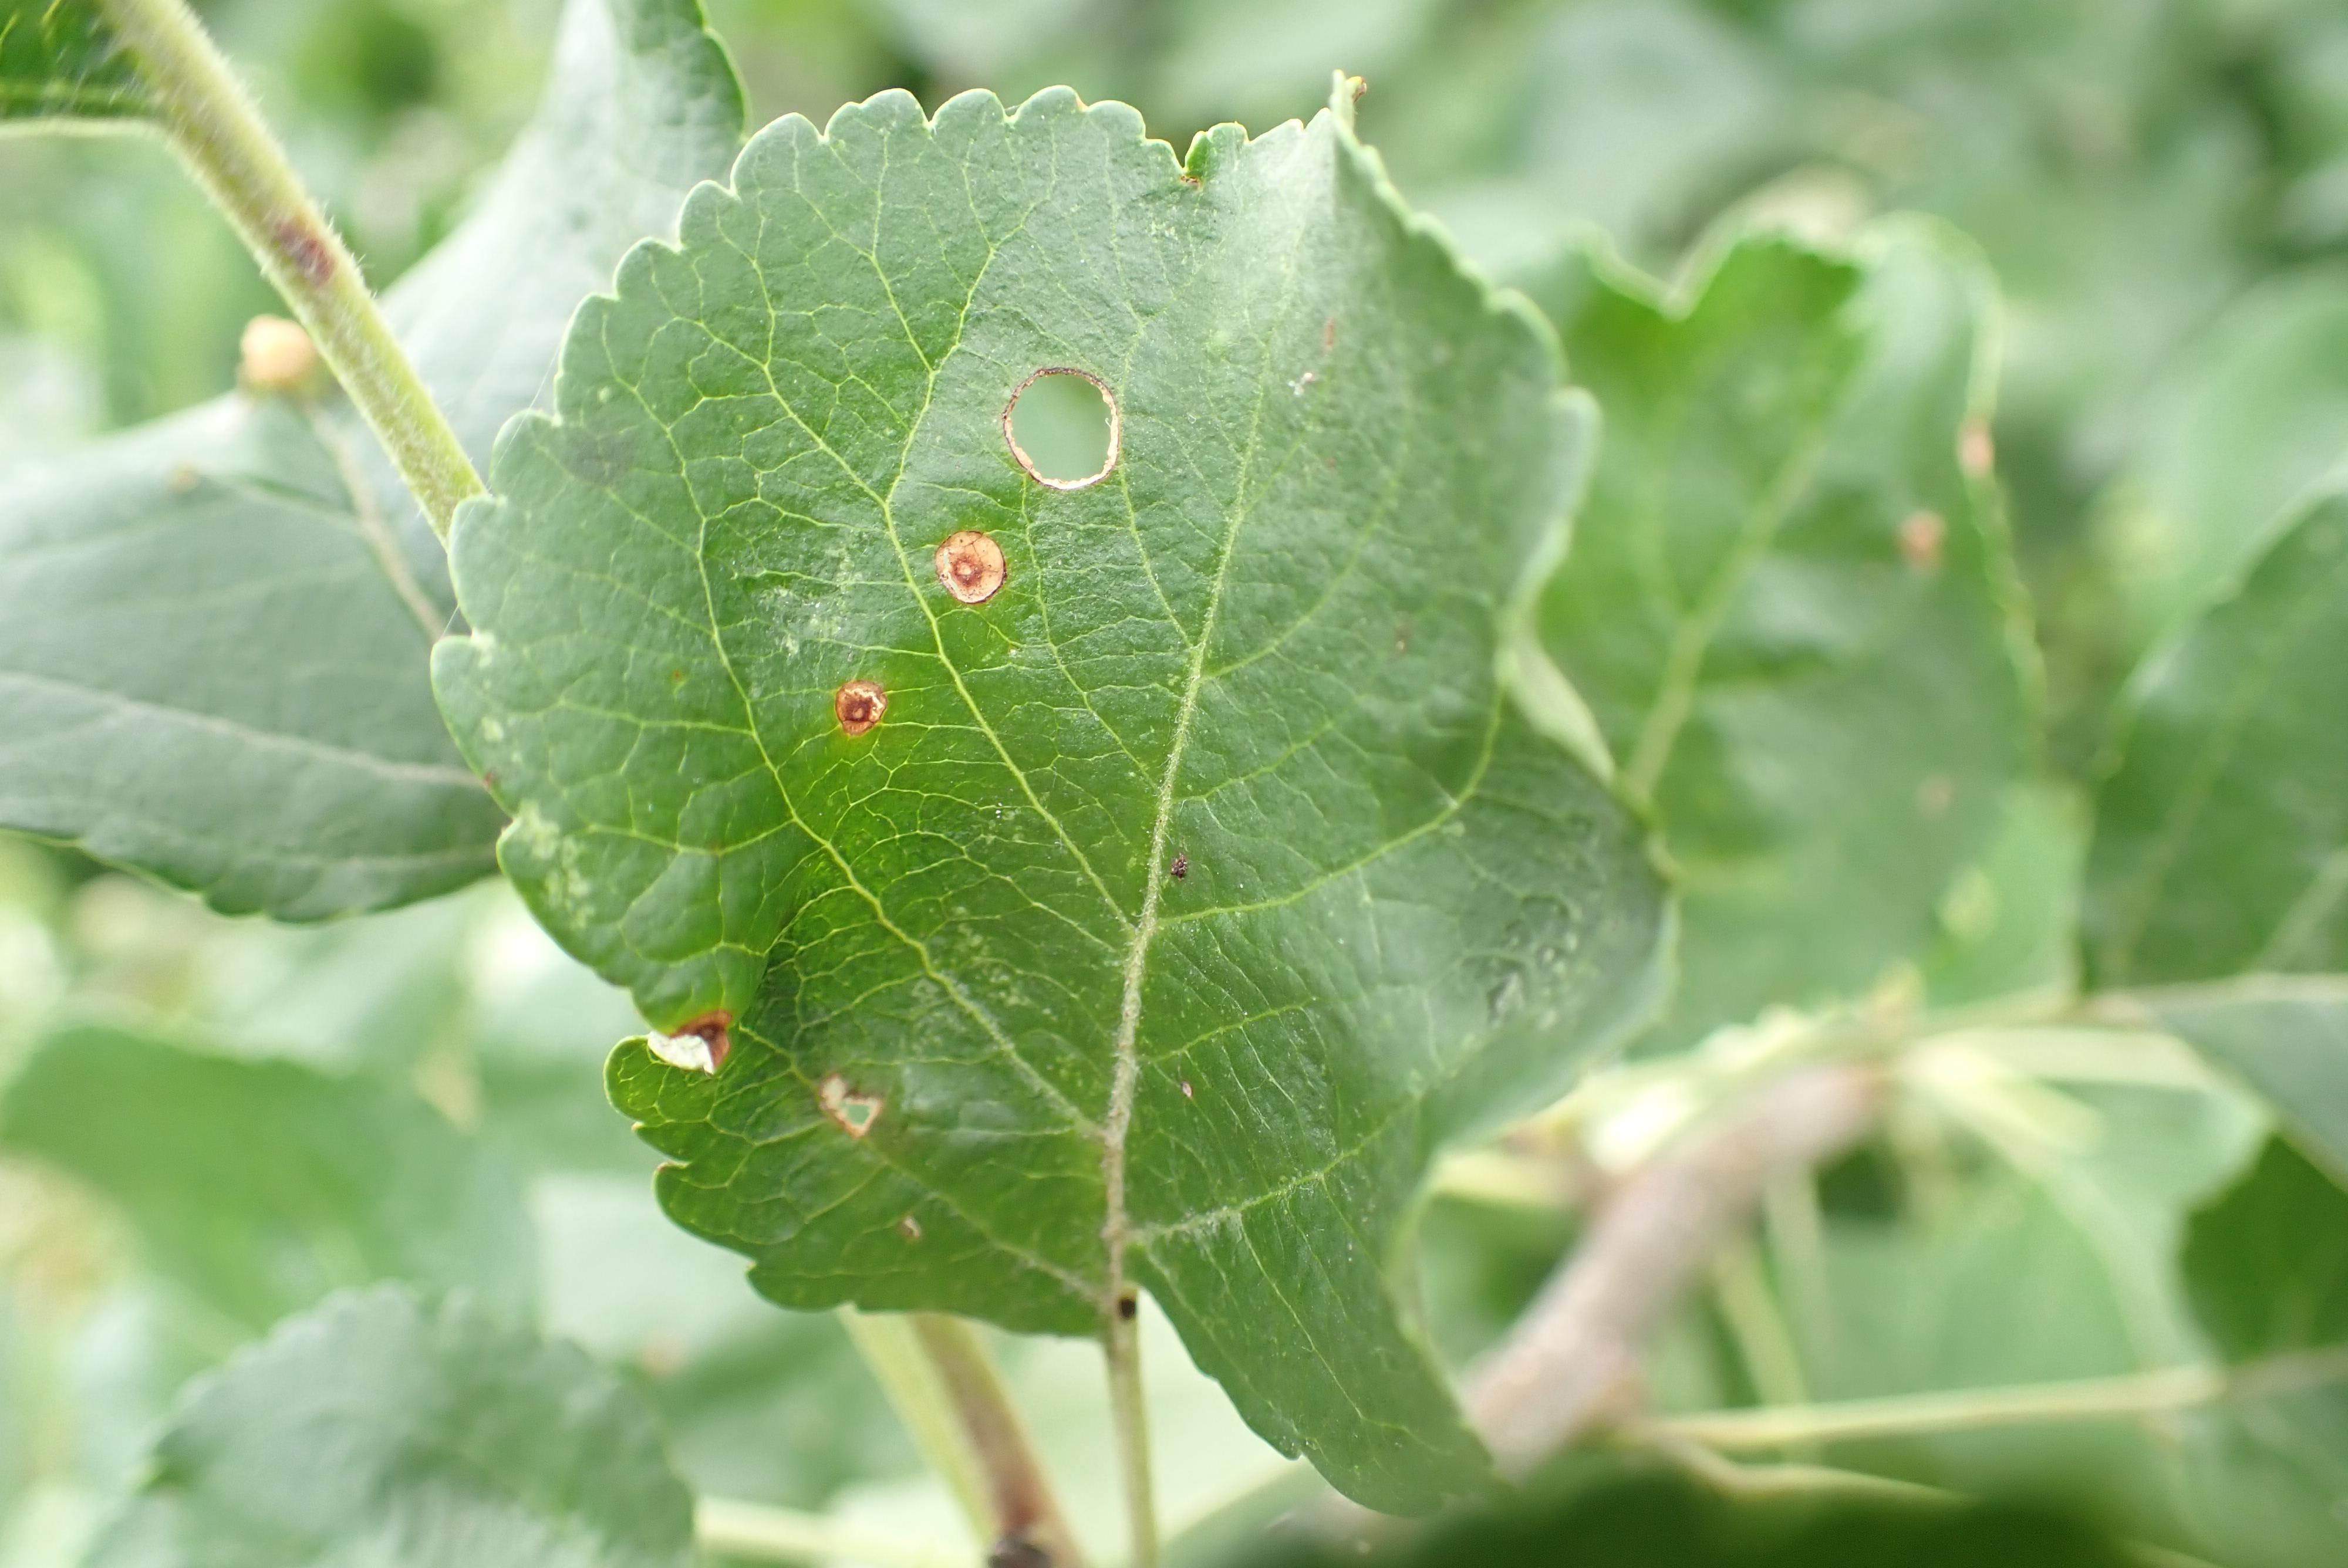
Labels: frog_eye_leaf_spot